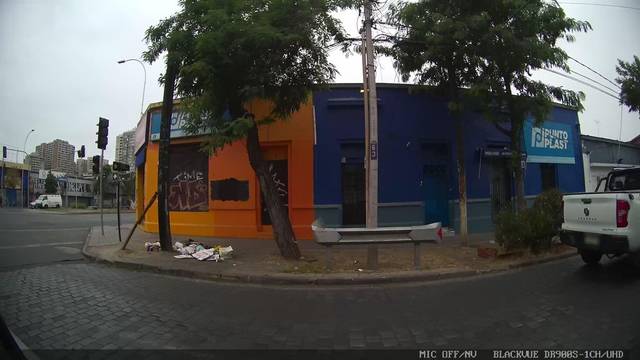
Region: Chile
Coordinates: -33.457, -70.633